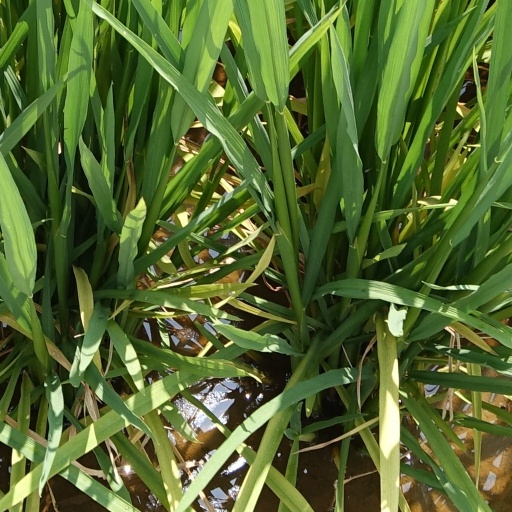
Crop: rice